20th Operations Group

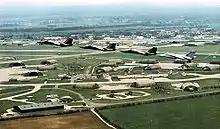
20th Operations group F-111s making one last flyover of RAF Upper Heyford, England, on 15 December 1993 upon their departure from the base

Incorporating the lessons learned during Operations "Desert Shield" and "Desert Storm", the Air Force directed wing organizational changes that led to the Objective Wing Organization. Similar to the 1947 "Wing-Base Plan", the Objective Wing organized each operational wing with a combat (now called operations) group, as well as logistics, support, and medical groups, with most wing squadrons assigned under the appropriate groups.